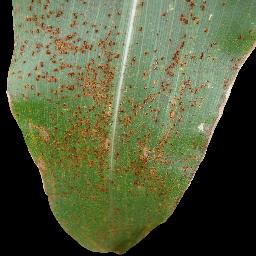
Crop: corn
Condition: (maize)_common_rust